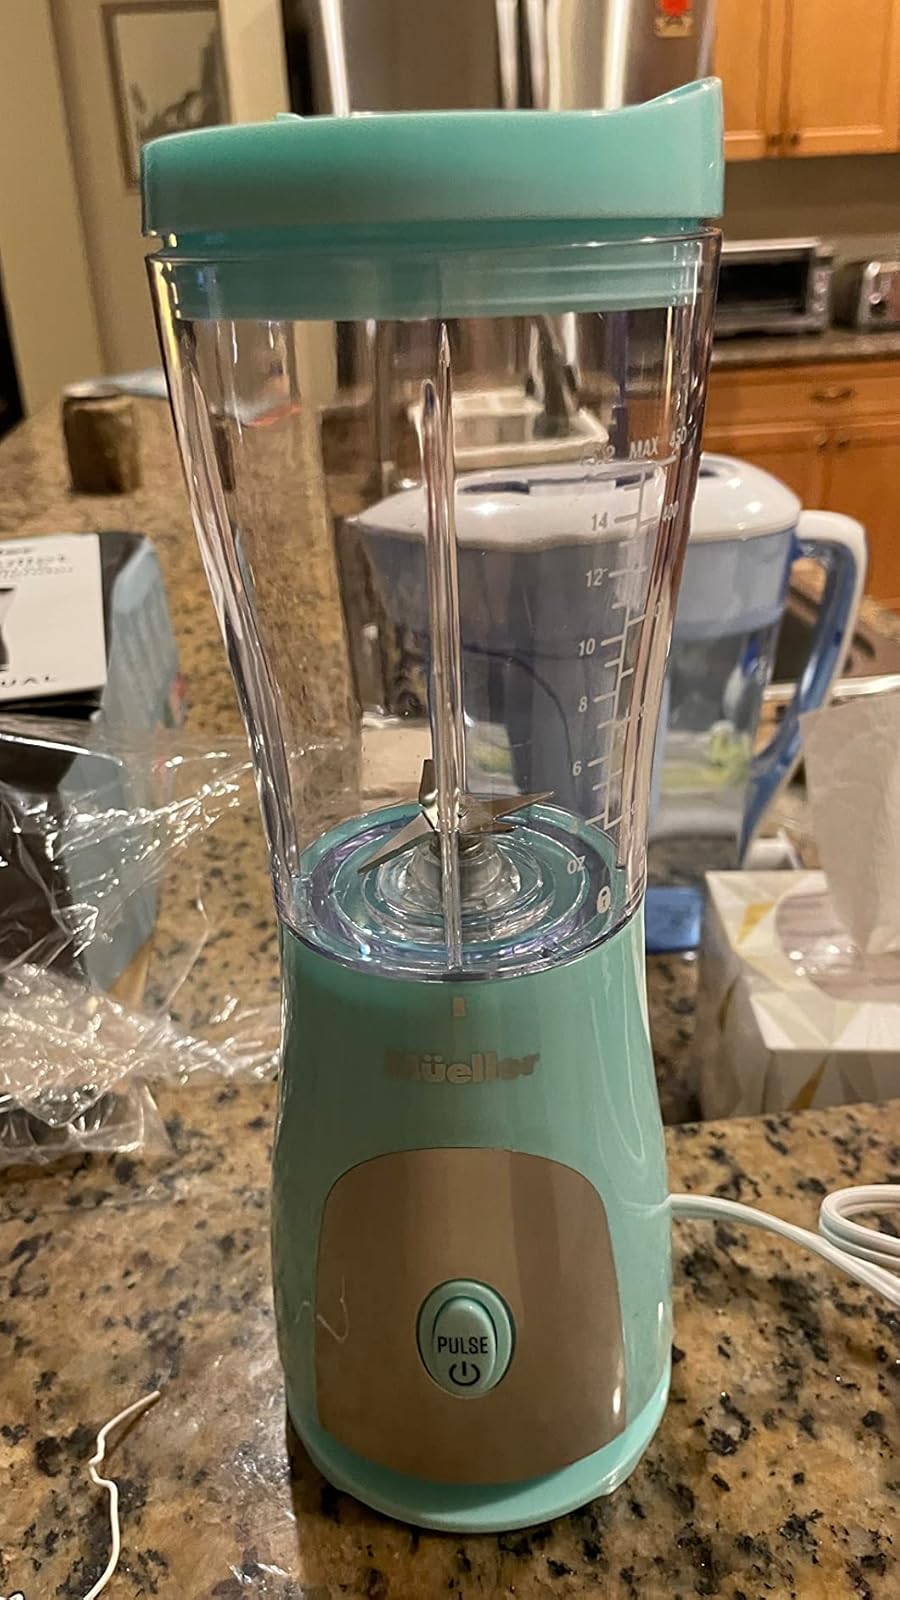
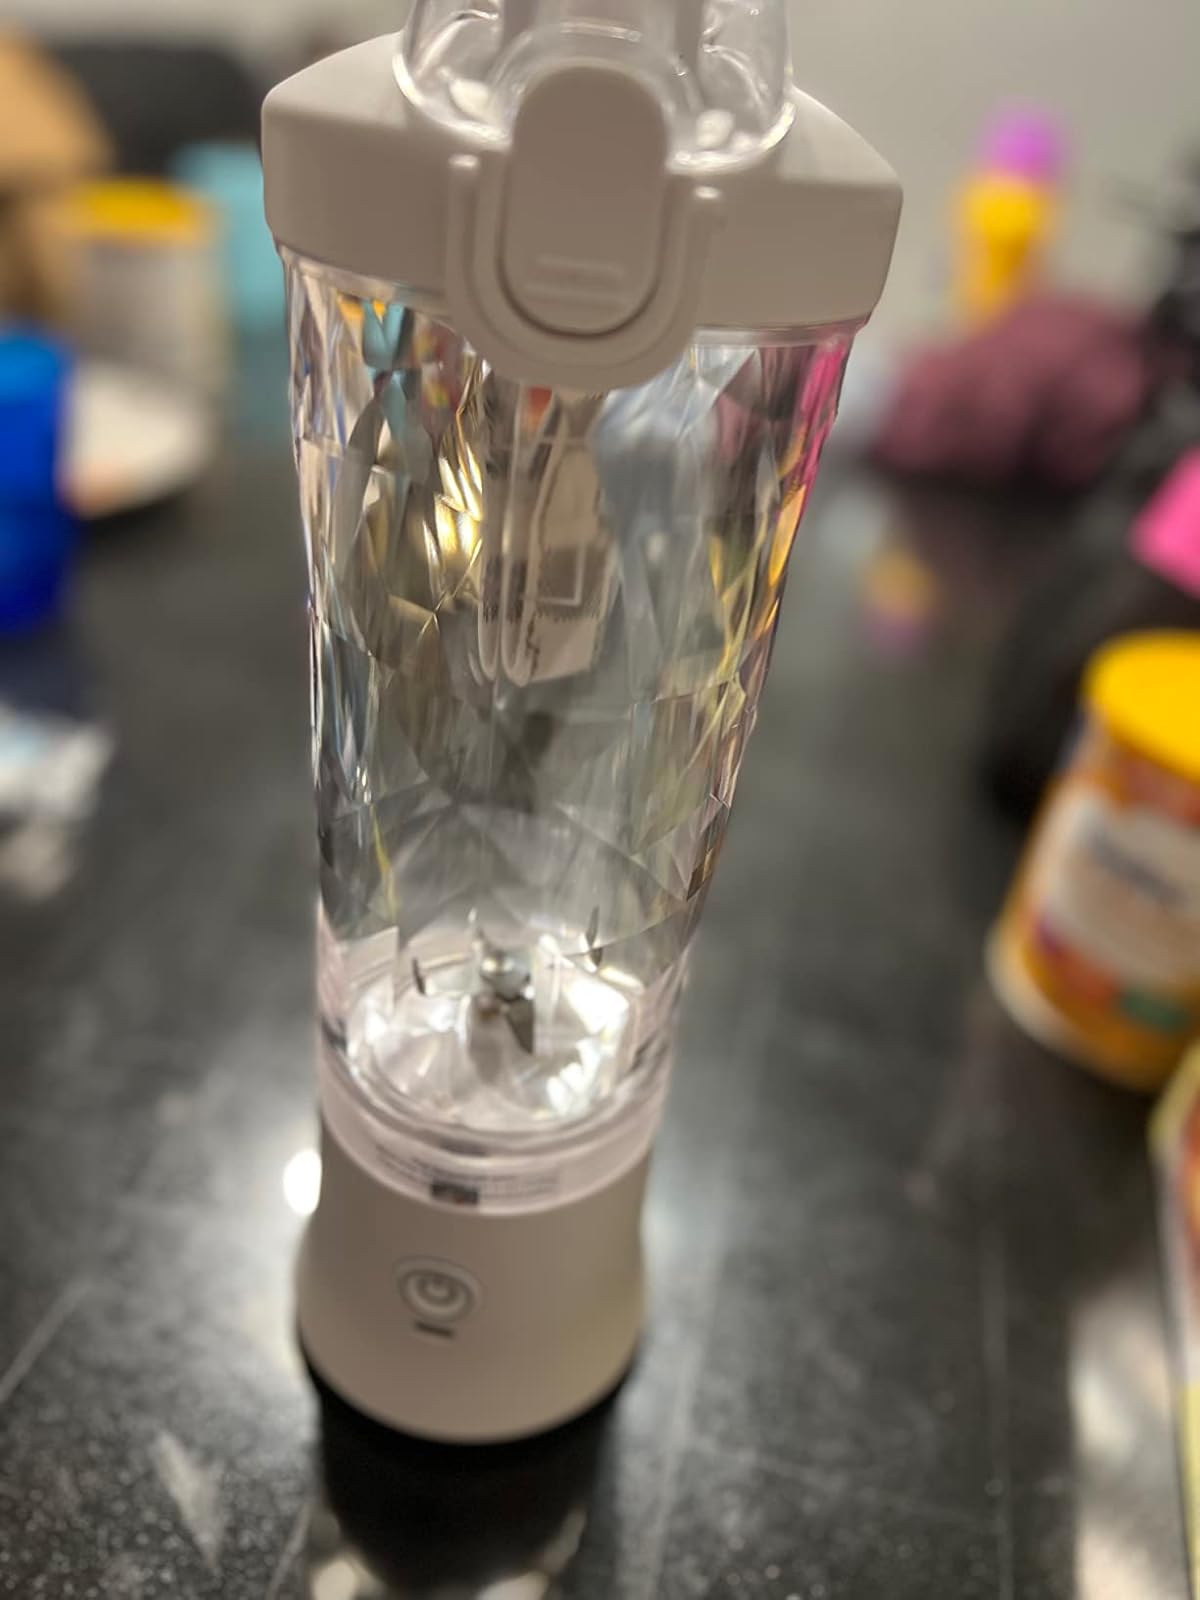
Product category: items_blender
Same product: no